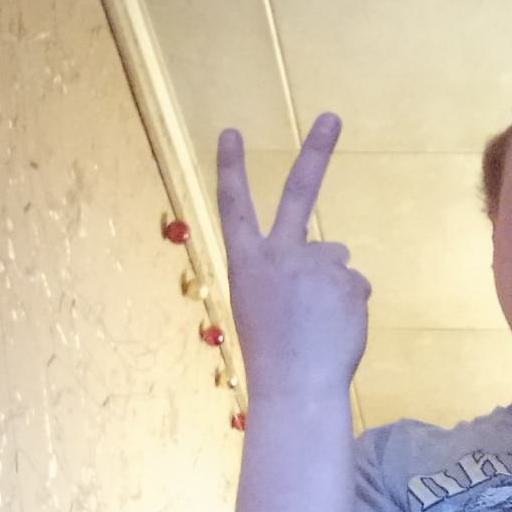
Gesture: peace_inverted